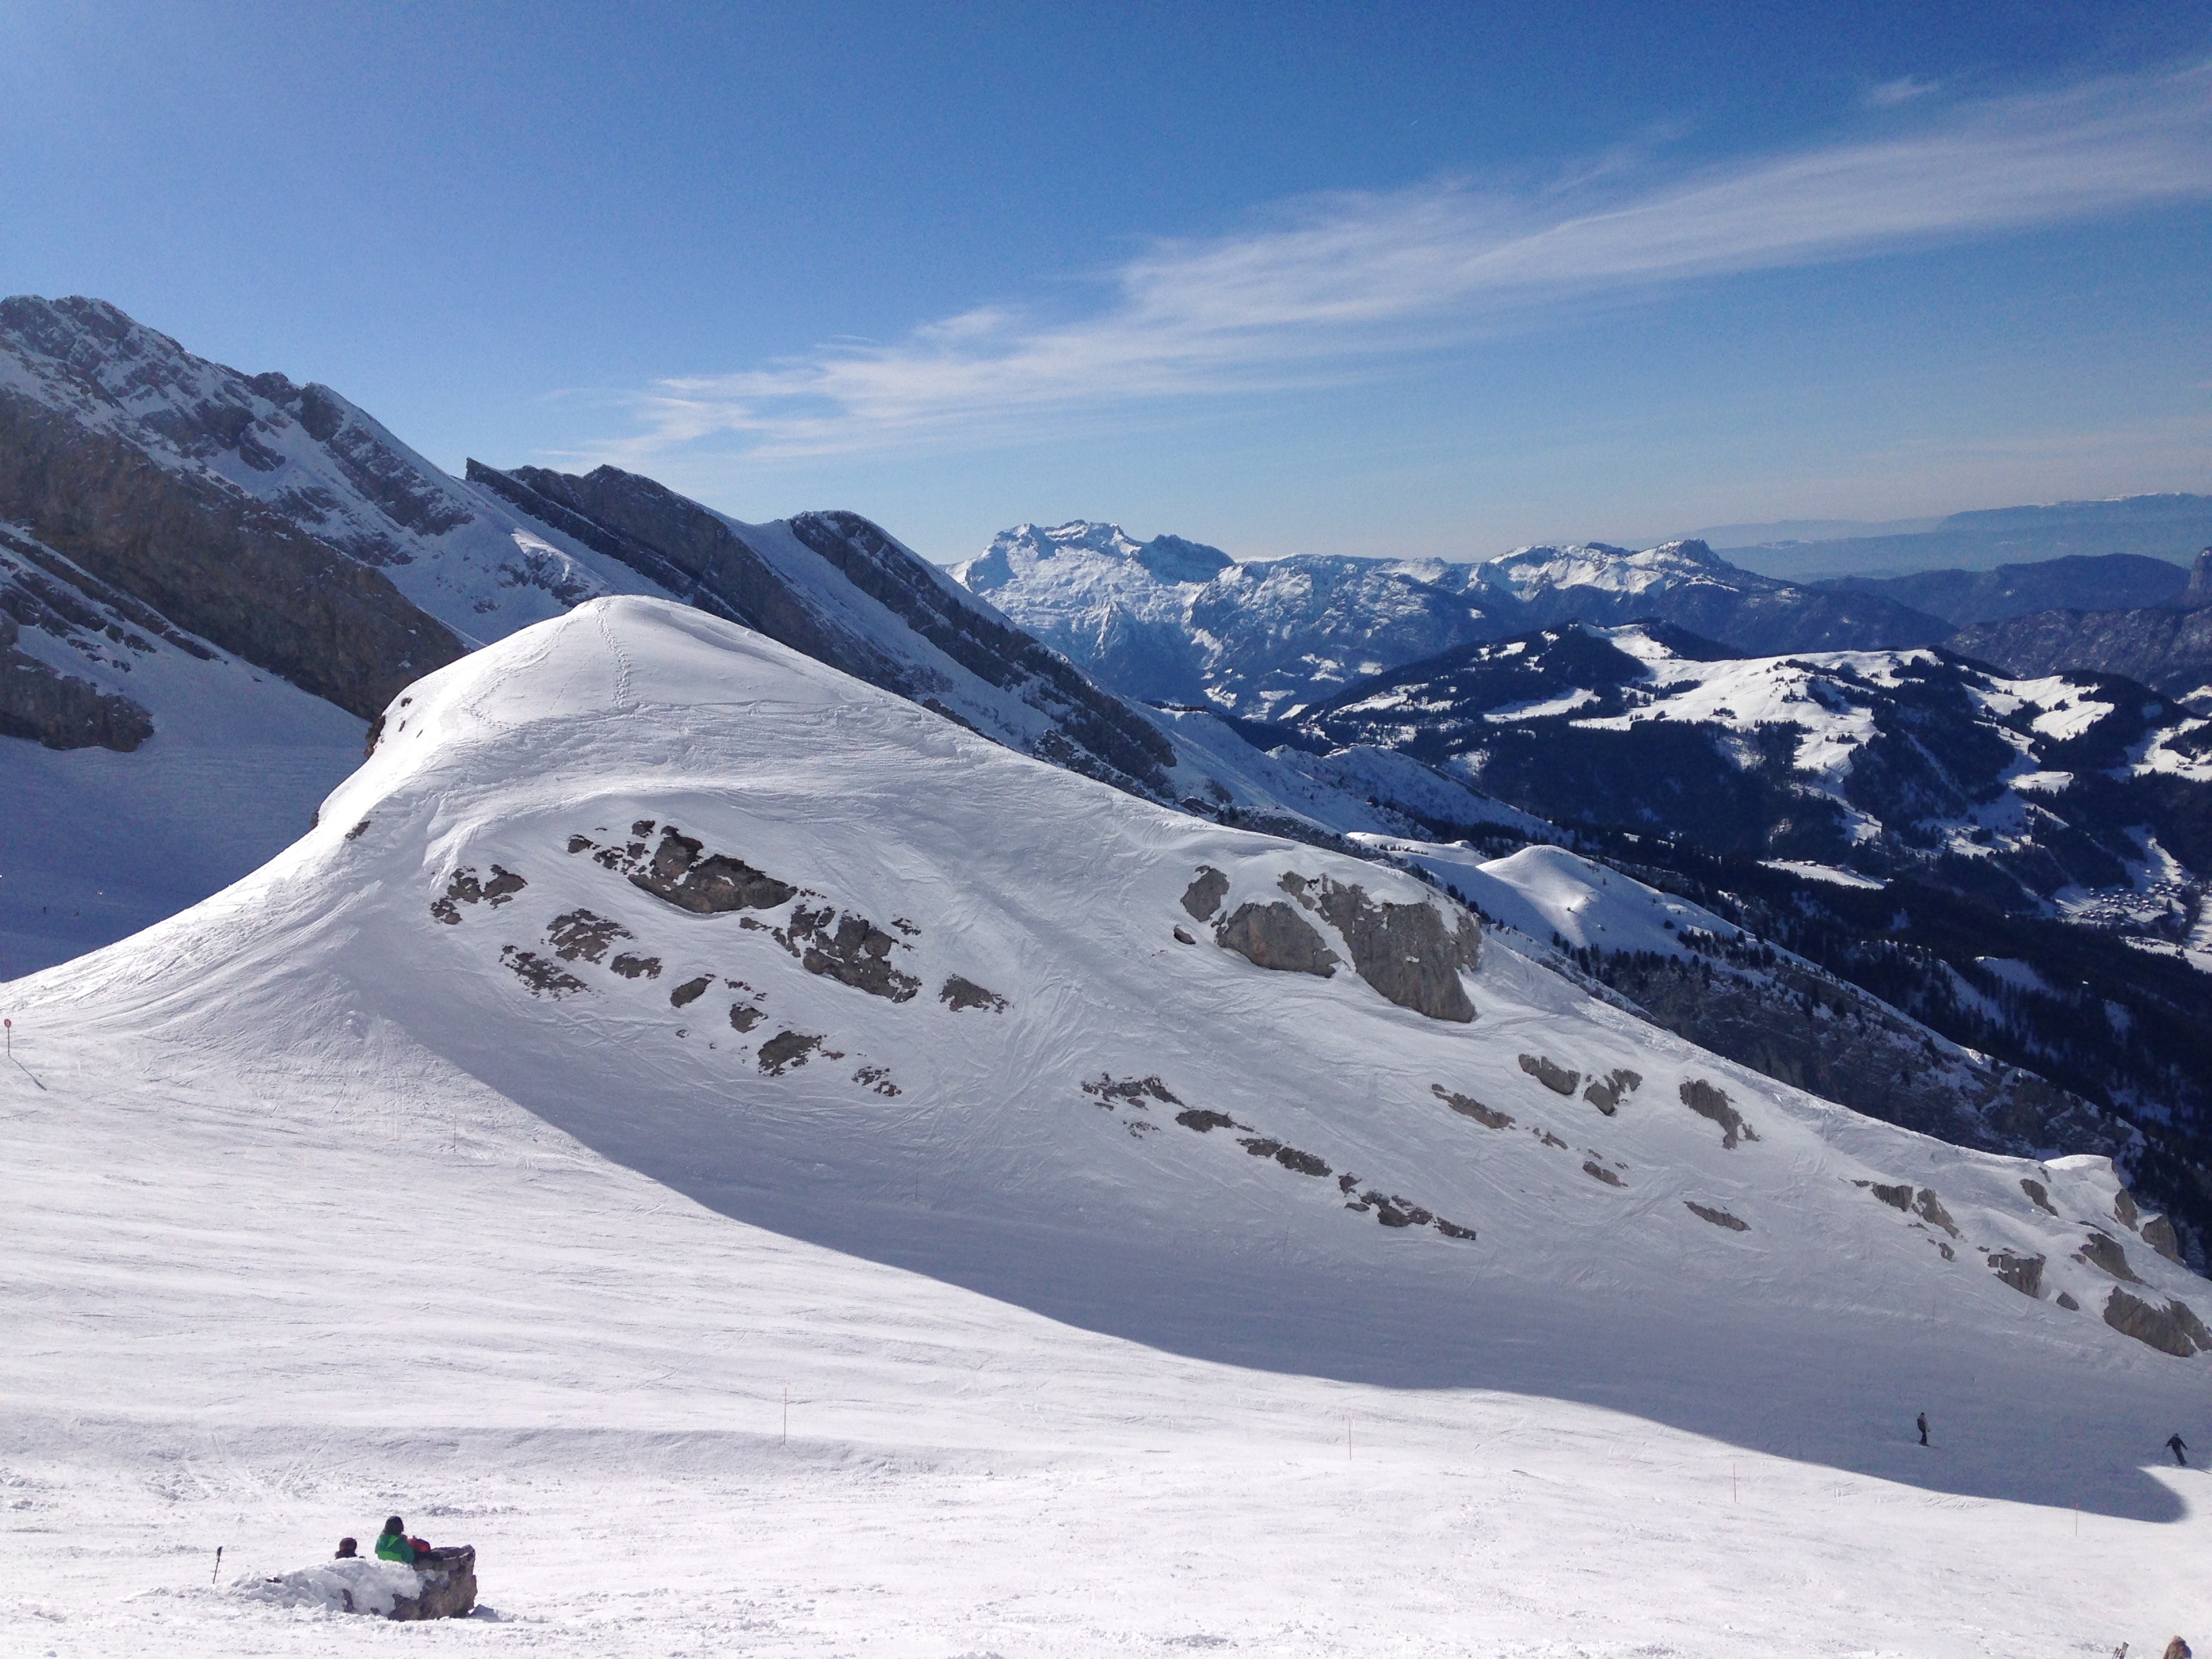
mountain, snow, winter, sun, mountain range, weather, skiing, season, ridge, sports equipment, winter sport, sports, resort, alps, ski, piste, landform, ski touring, ski mountaineering, aravis, ski equipment, mountainous landforms, geological phenomenon